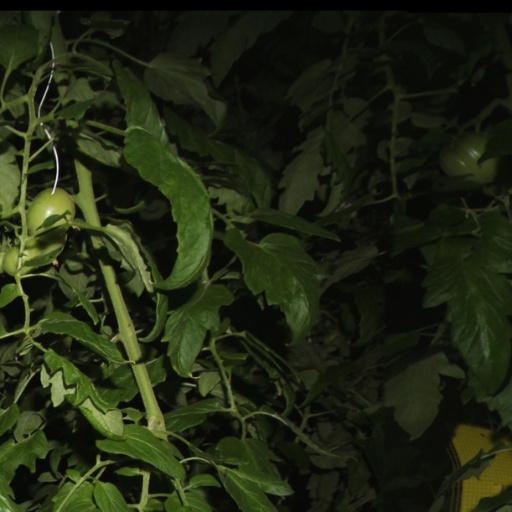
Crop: tomato